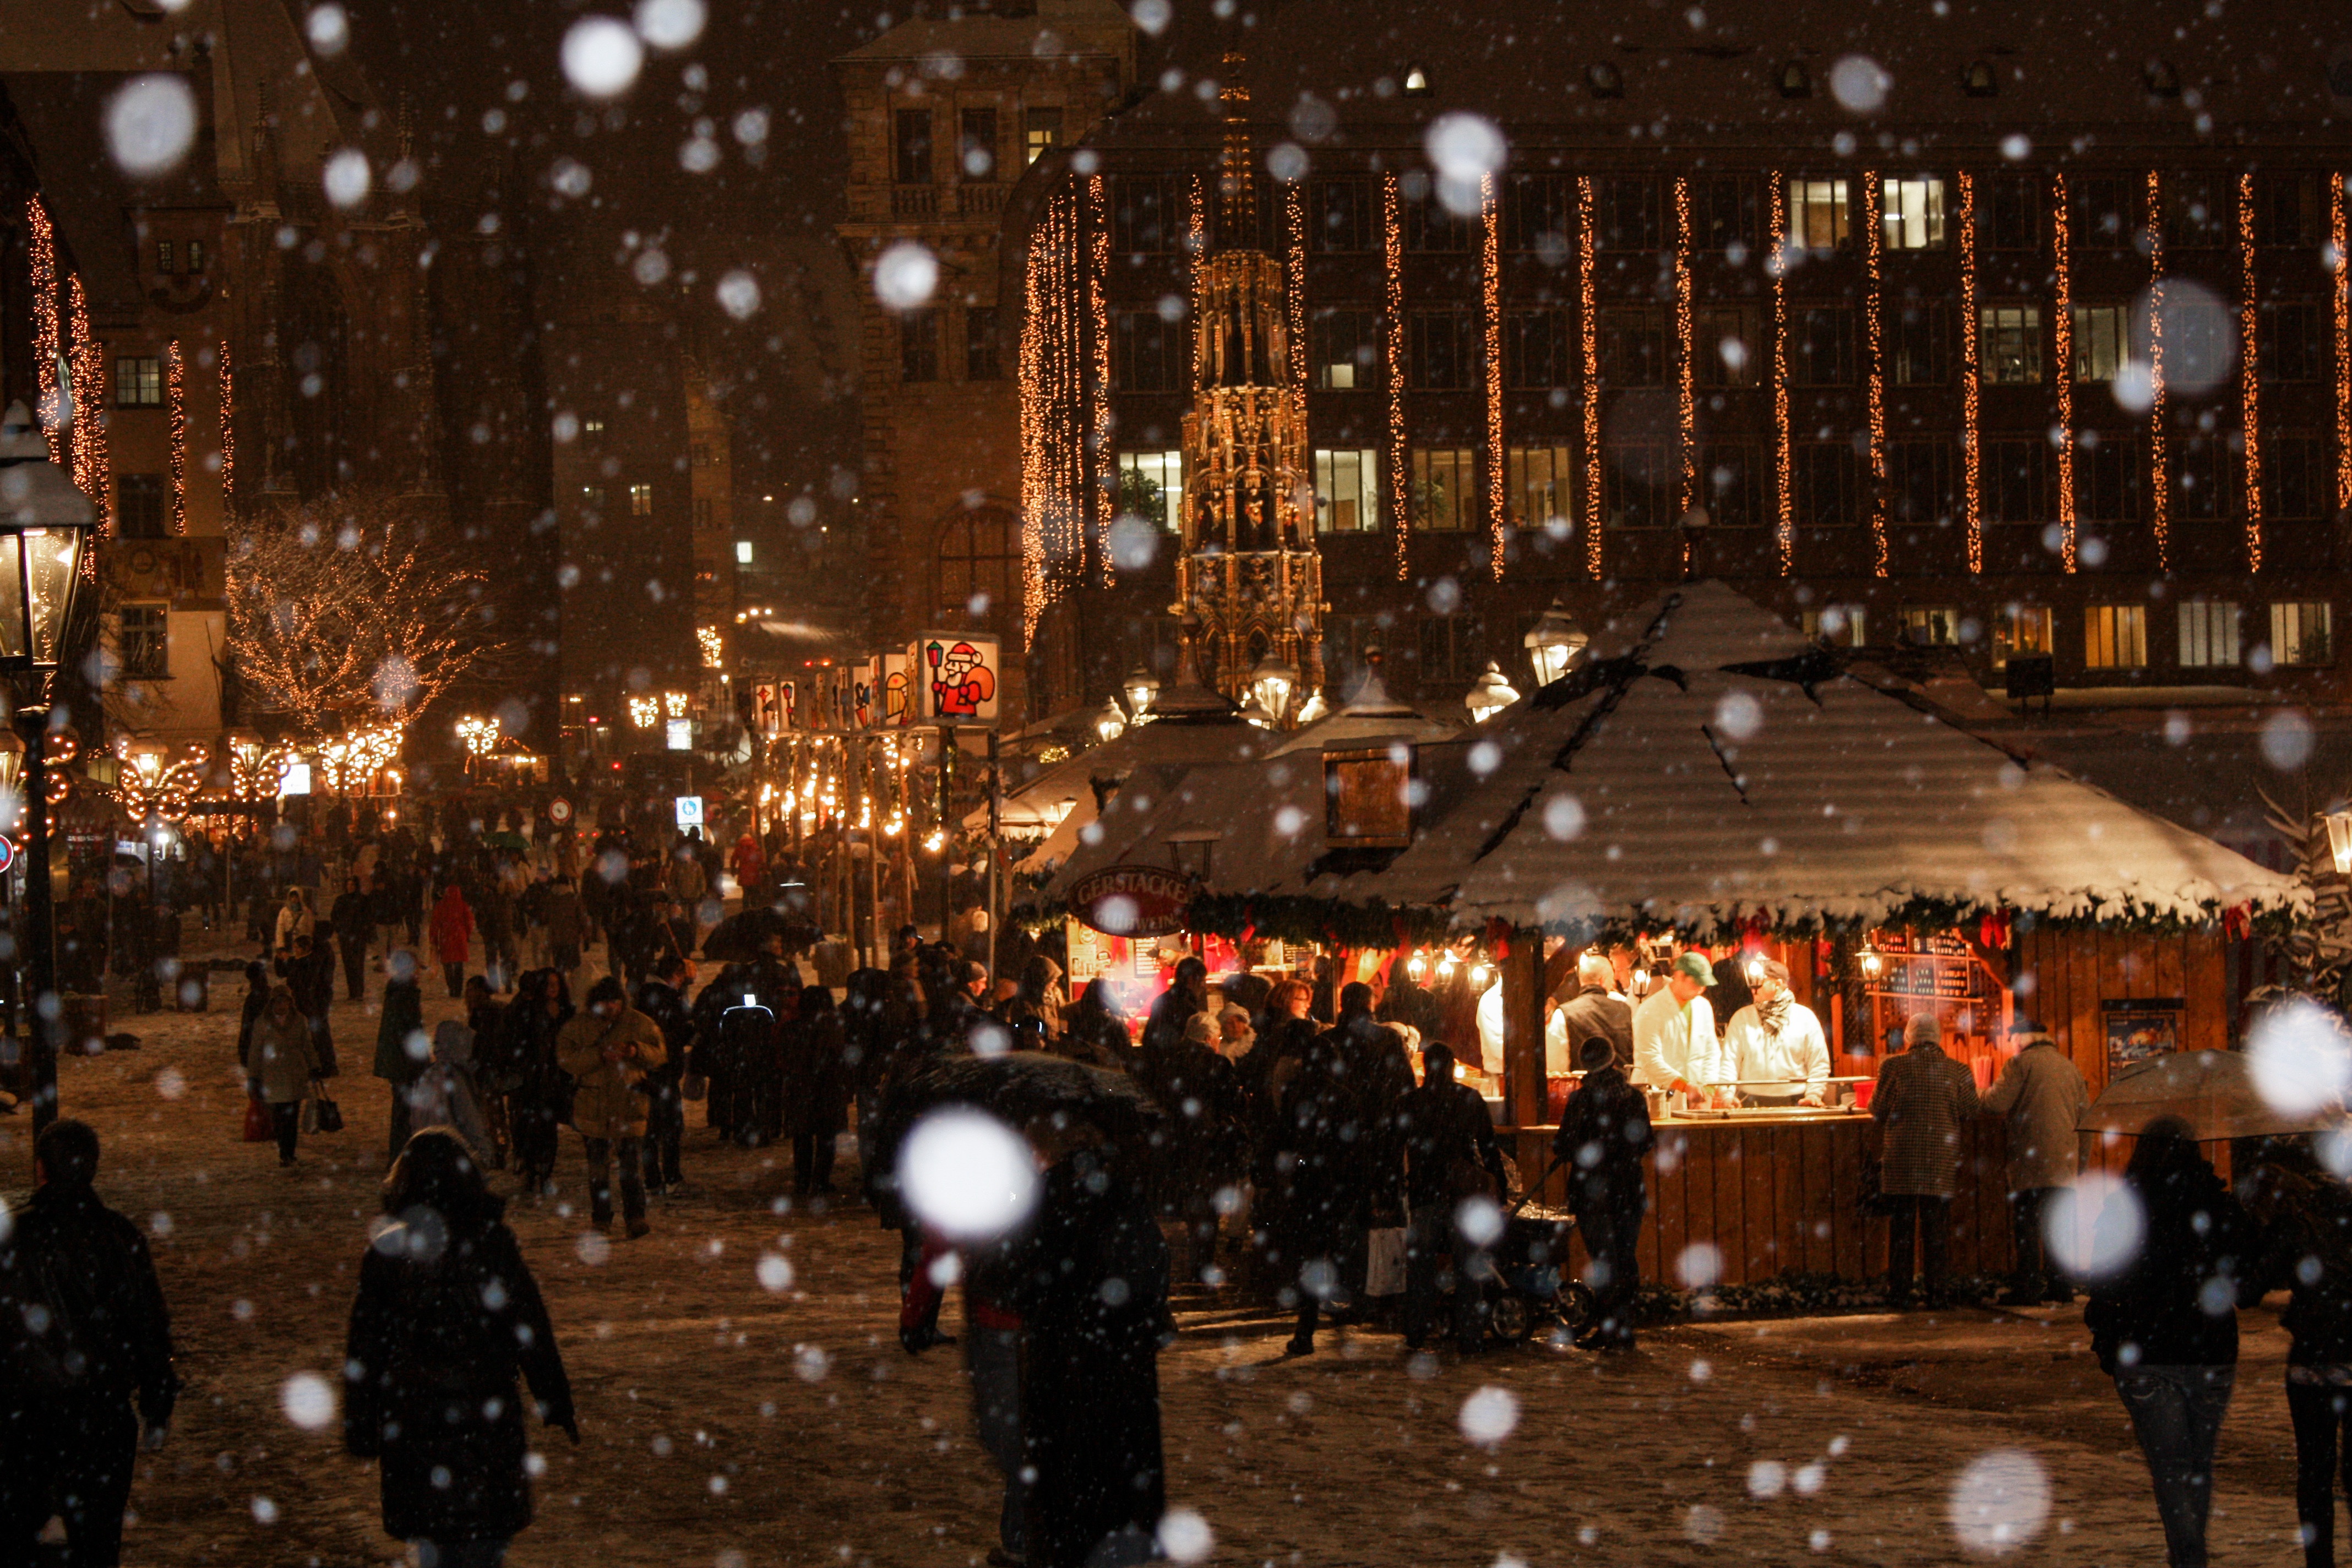
snow, winter, night, crowd, evening, weather, christmas, christmas decoration, christmas market, nuremberg, snowflakes, christmas buden